California Golden Bears football

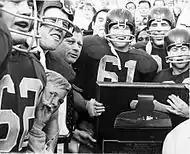
Ray Willsey and the 1967 team celebrating a Big Game win

From 1964 to 1971, the team was led by head coach Ray Willsey, who had a losing career, but it was under him that Cal had one of the sternest defenses in its modern history. Known as The Bear Minimum, the 1968 team was let by Ed White an All-American and future member of College Hall of Fame. Relying on its defense Cal went 7–3–1 and ranking as high as 8th in the AP poll. It won 21–7 at Michigan and beat No. 10 Syracuse 43–0. Earning three shutouts, it held its opponents to 10.4 points a game. The Bear Minimum still holds Cal's records for opponents' average gains per play – 3.60, as well as the fewest rushing touchdowns per season – 5 (same as the Thunder Team). Its average yards per rush was 2.51 which is still second only to the Thunder Team with 2.50 yards per rush.